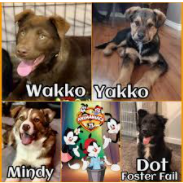
Portrait style: Cartoon Portrait